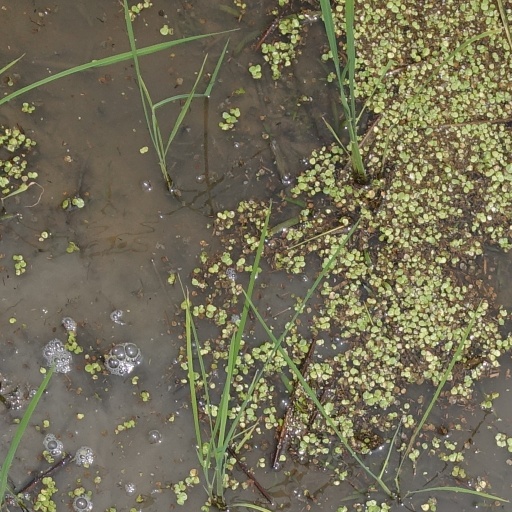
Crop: rice